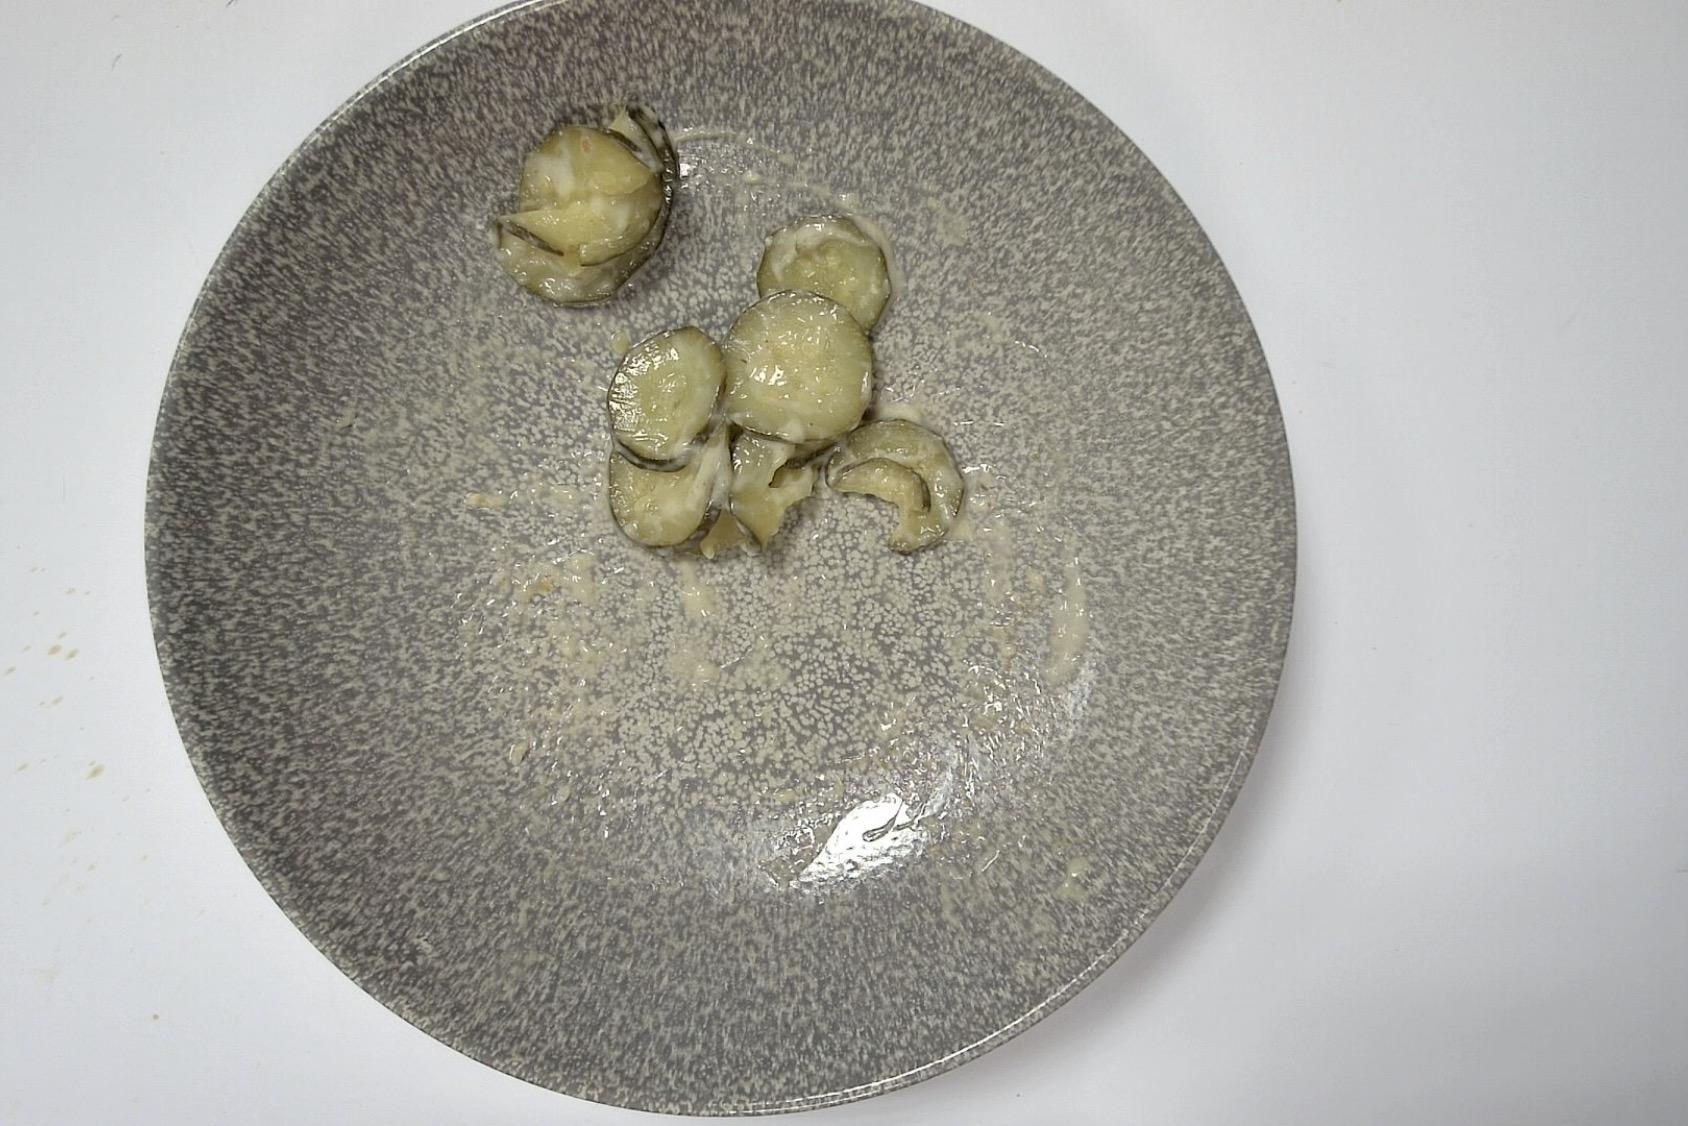
Gericht: Pfanne mit Zucchini Paprika , Seelachs in Helle Sauce mit Eierspätzle
Portionsgröße: Normale Portion
Zutaten: Eierspätzle, Zucchini , Helle Sauce , Seelachs, Paprika
Gewicht vorher: 318 g
Kalorien vorher: 357,42 kcal
Gewicht nachher: 282 g
Kalorien nachher: 316,957 kcal